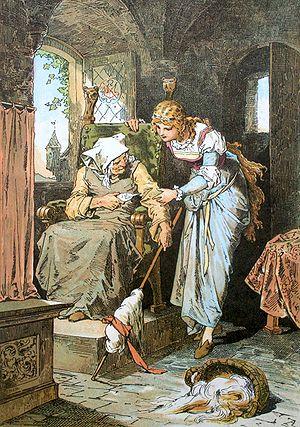
Alexander Zick, né en 1845 à Coblence et mort le 10 novembre 1907 à Berlin, est un peintre et illustrateur allemand proche du courant Jugendstil.